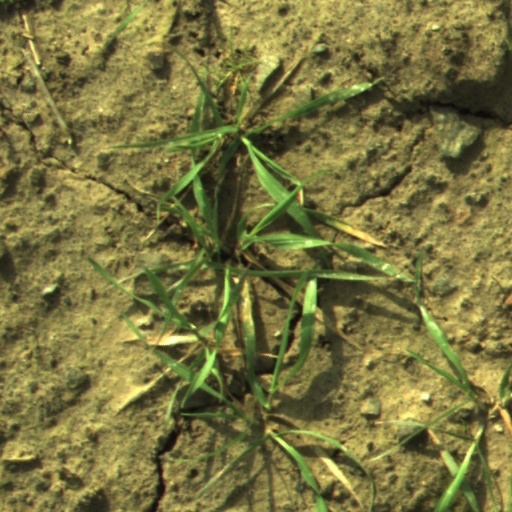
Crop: wheat